Ada Hegerberg

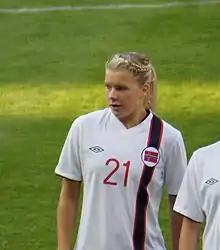
Ada Hegerberg playing for Norway in 2013

On 18 May 2019, Hegerberg delivered a Player of the Match performance in the 2019 UEFA Women's Champions League Final. With a hat-trick in just 16 minutes, she became the first player to score three goals in a UWCL final. Lyon completed the treble against Barcelona with a 4–1 victory, winning a fourth UWCL trophy in a row, a unique performance in modern football. By the end of the season, Hegerberg had won 13 out of 15 trophies possible in her stay with Lyon.